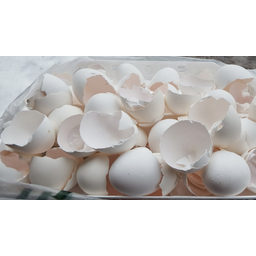
Label: trash